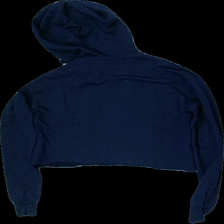
View: back
Type: Hoodie
Category: Ladies
Brand: Not in the list
Brand text on label: stay
Colors: Blue
Material: 60% cott 40% poly
Pattern: Logo print
Cut: Cropped
Size: XS
Season: All
Stains: Minor
Smell: Minor
Price range: <50
Recommended usage: Export